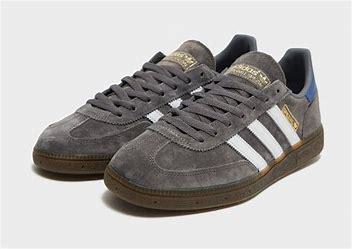
Brand: Adidas
Model: Handball Spezial